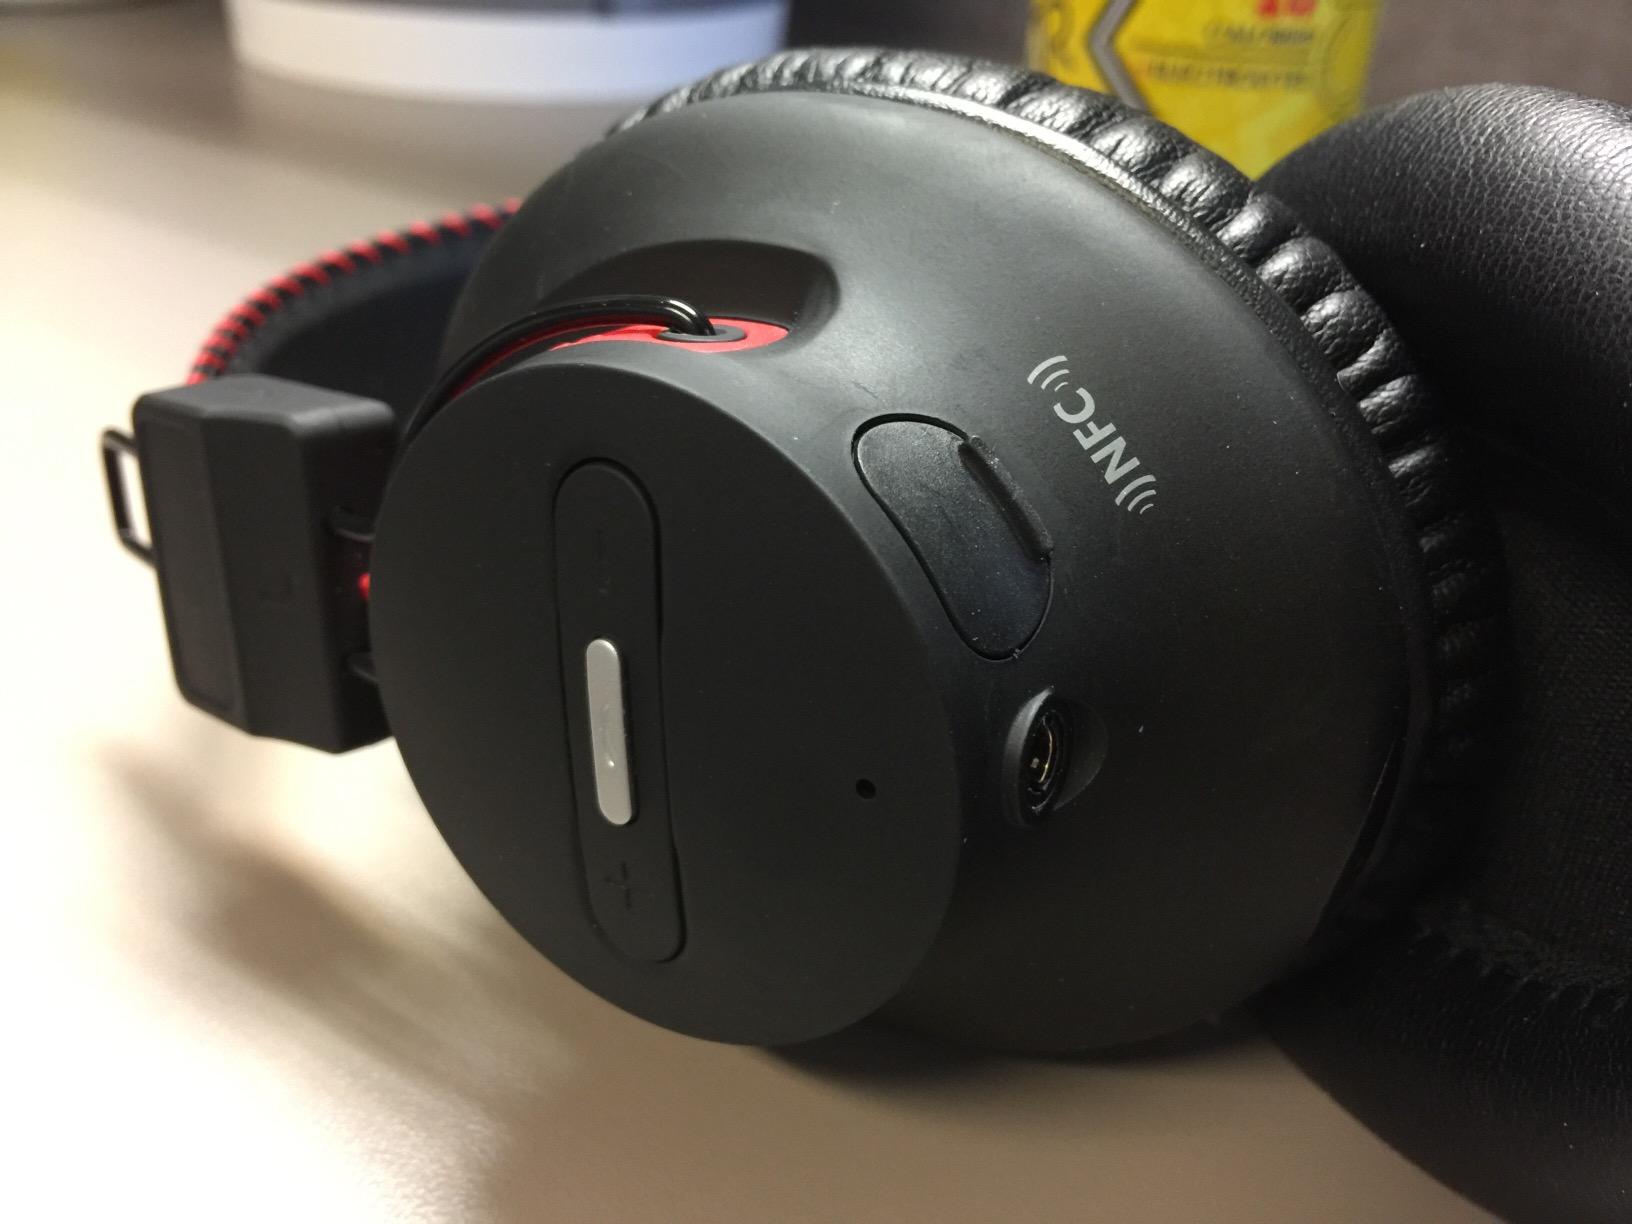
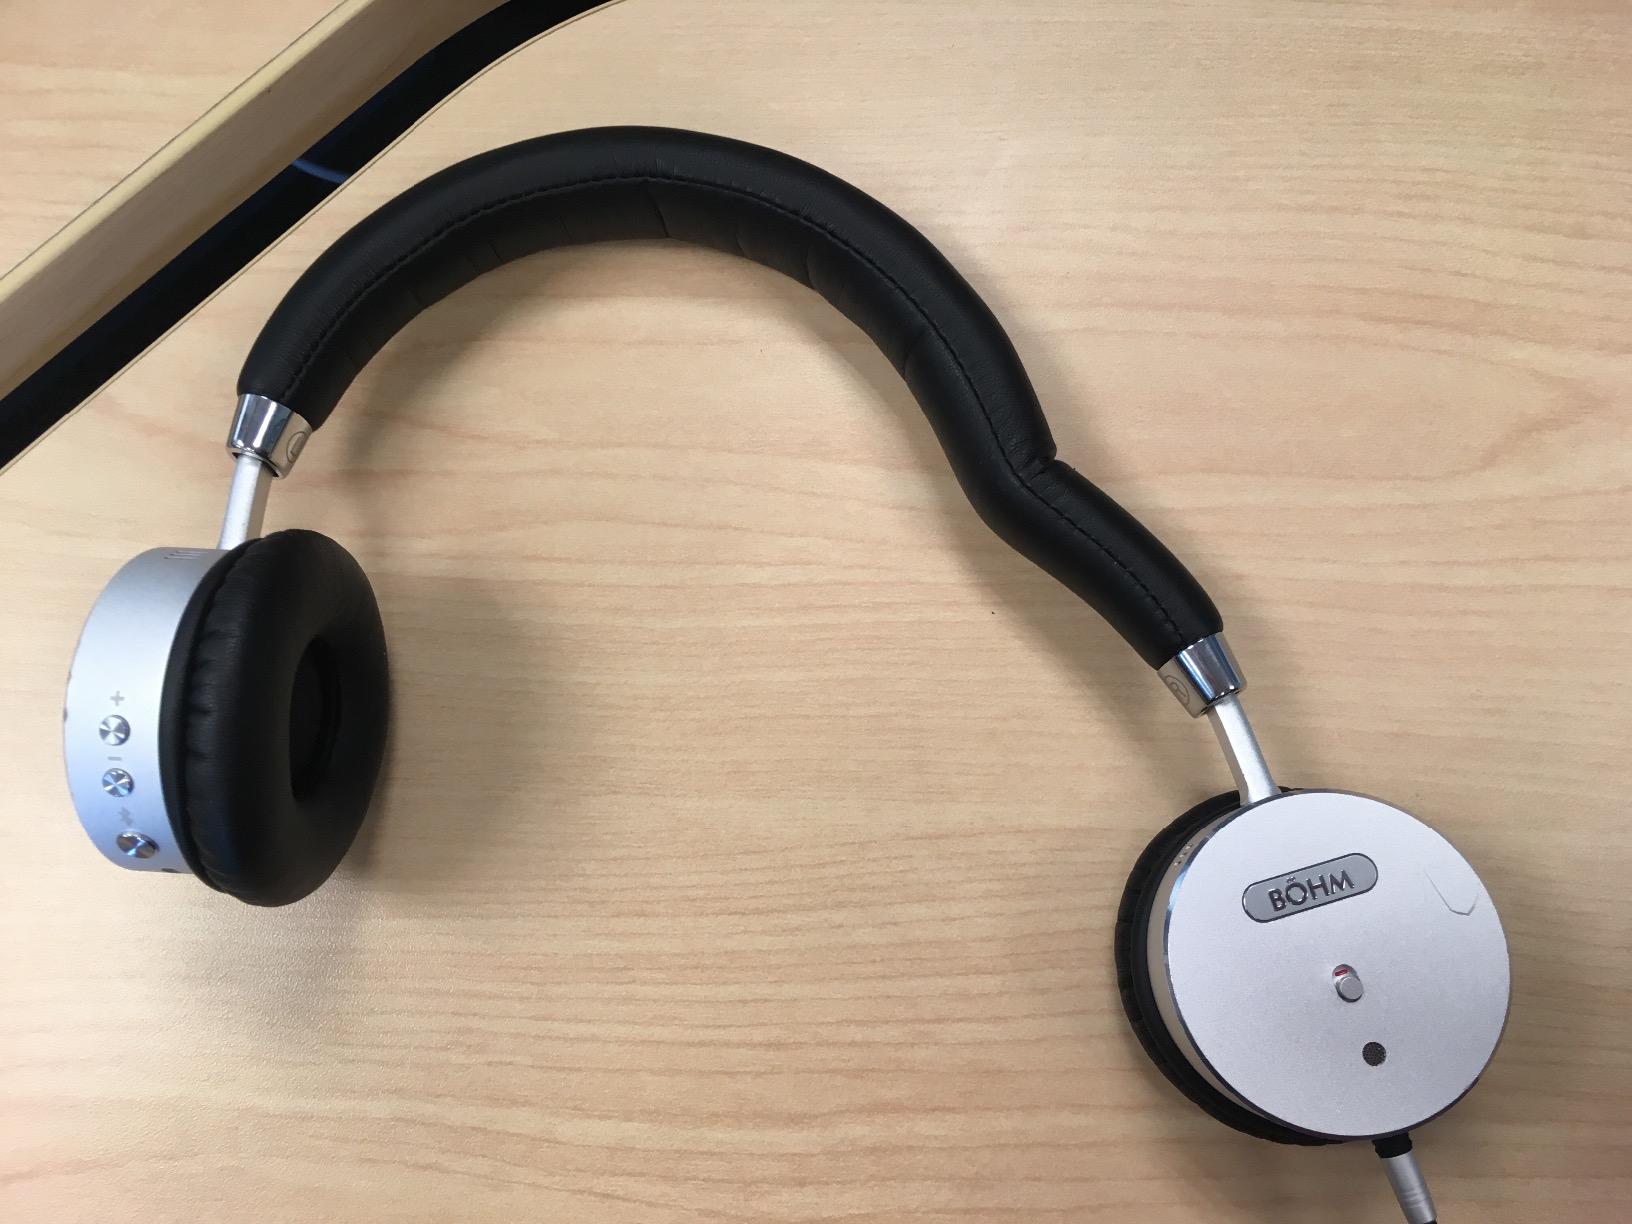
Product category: headphones
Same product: no